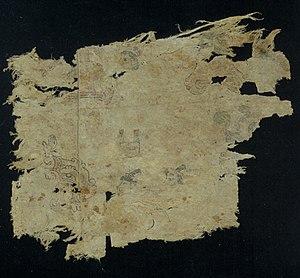
La Matrícula de tributos (Liste des tributs) consigne en écriture pictographique les tributs versés par les villes soumises à Mexico-Tenochtitlan, le centre de la Triple Alliance entre Mexico, Tetzcoco et Tacuba au cours de la période précédant la conquête du Mexique par les Espagnols. Cette liste fut très probablement copiée ou élaborée à partir d'un original préhispanique aux alentours de 1522-30, sur ordre du conquérant Hernán Cortés, qui souhaitait en savoir plus sur l'organisation économique de l'empire de l'alliance. Chaque page de l’ouvrage représente l'une des 16 provinces tributaires. La ville principale de chaque province apparaît en premier, en bas à gauche de la page, suivie vers le haut par les communes ou altepetl soumises à cette dernière. Chaque altepetl est représentée par son glyphe toponymique. Lorsque la marge de gauche est pleine, la marge de droite prend la suite et finalement la rangée supérieure. Dans ce cadre de glyphes toponymiques, les articles payés par la région sont représentés visuellement, en rangées, et la quantité prévue de chaque article est enregistrée, en utilisant le système arithmétique nahuatl. Avec ses centaines de glyphes toponymiques et ce registre détaillé des tributs, la Matrícula de tributos est un document précieux pour l'étude de la géographie politique et de l'économie du Mexique à l’époque de la conquête, des noms de lieu en nahuatl, du système de numérotation nahuatl et de la richesse économique de l'empire. Codex